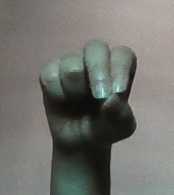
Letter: gaaf